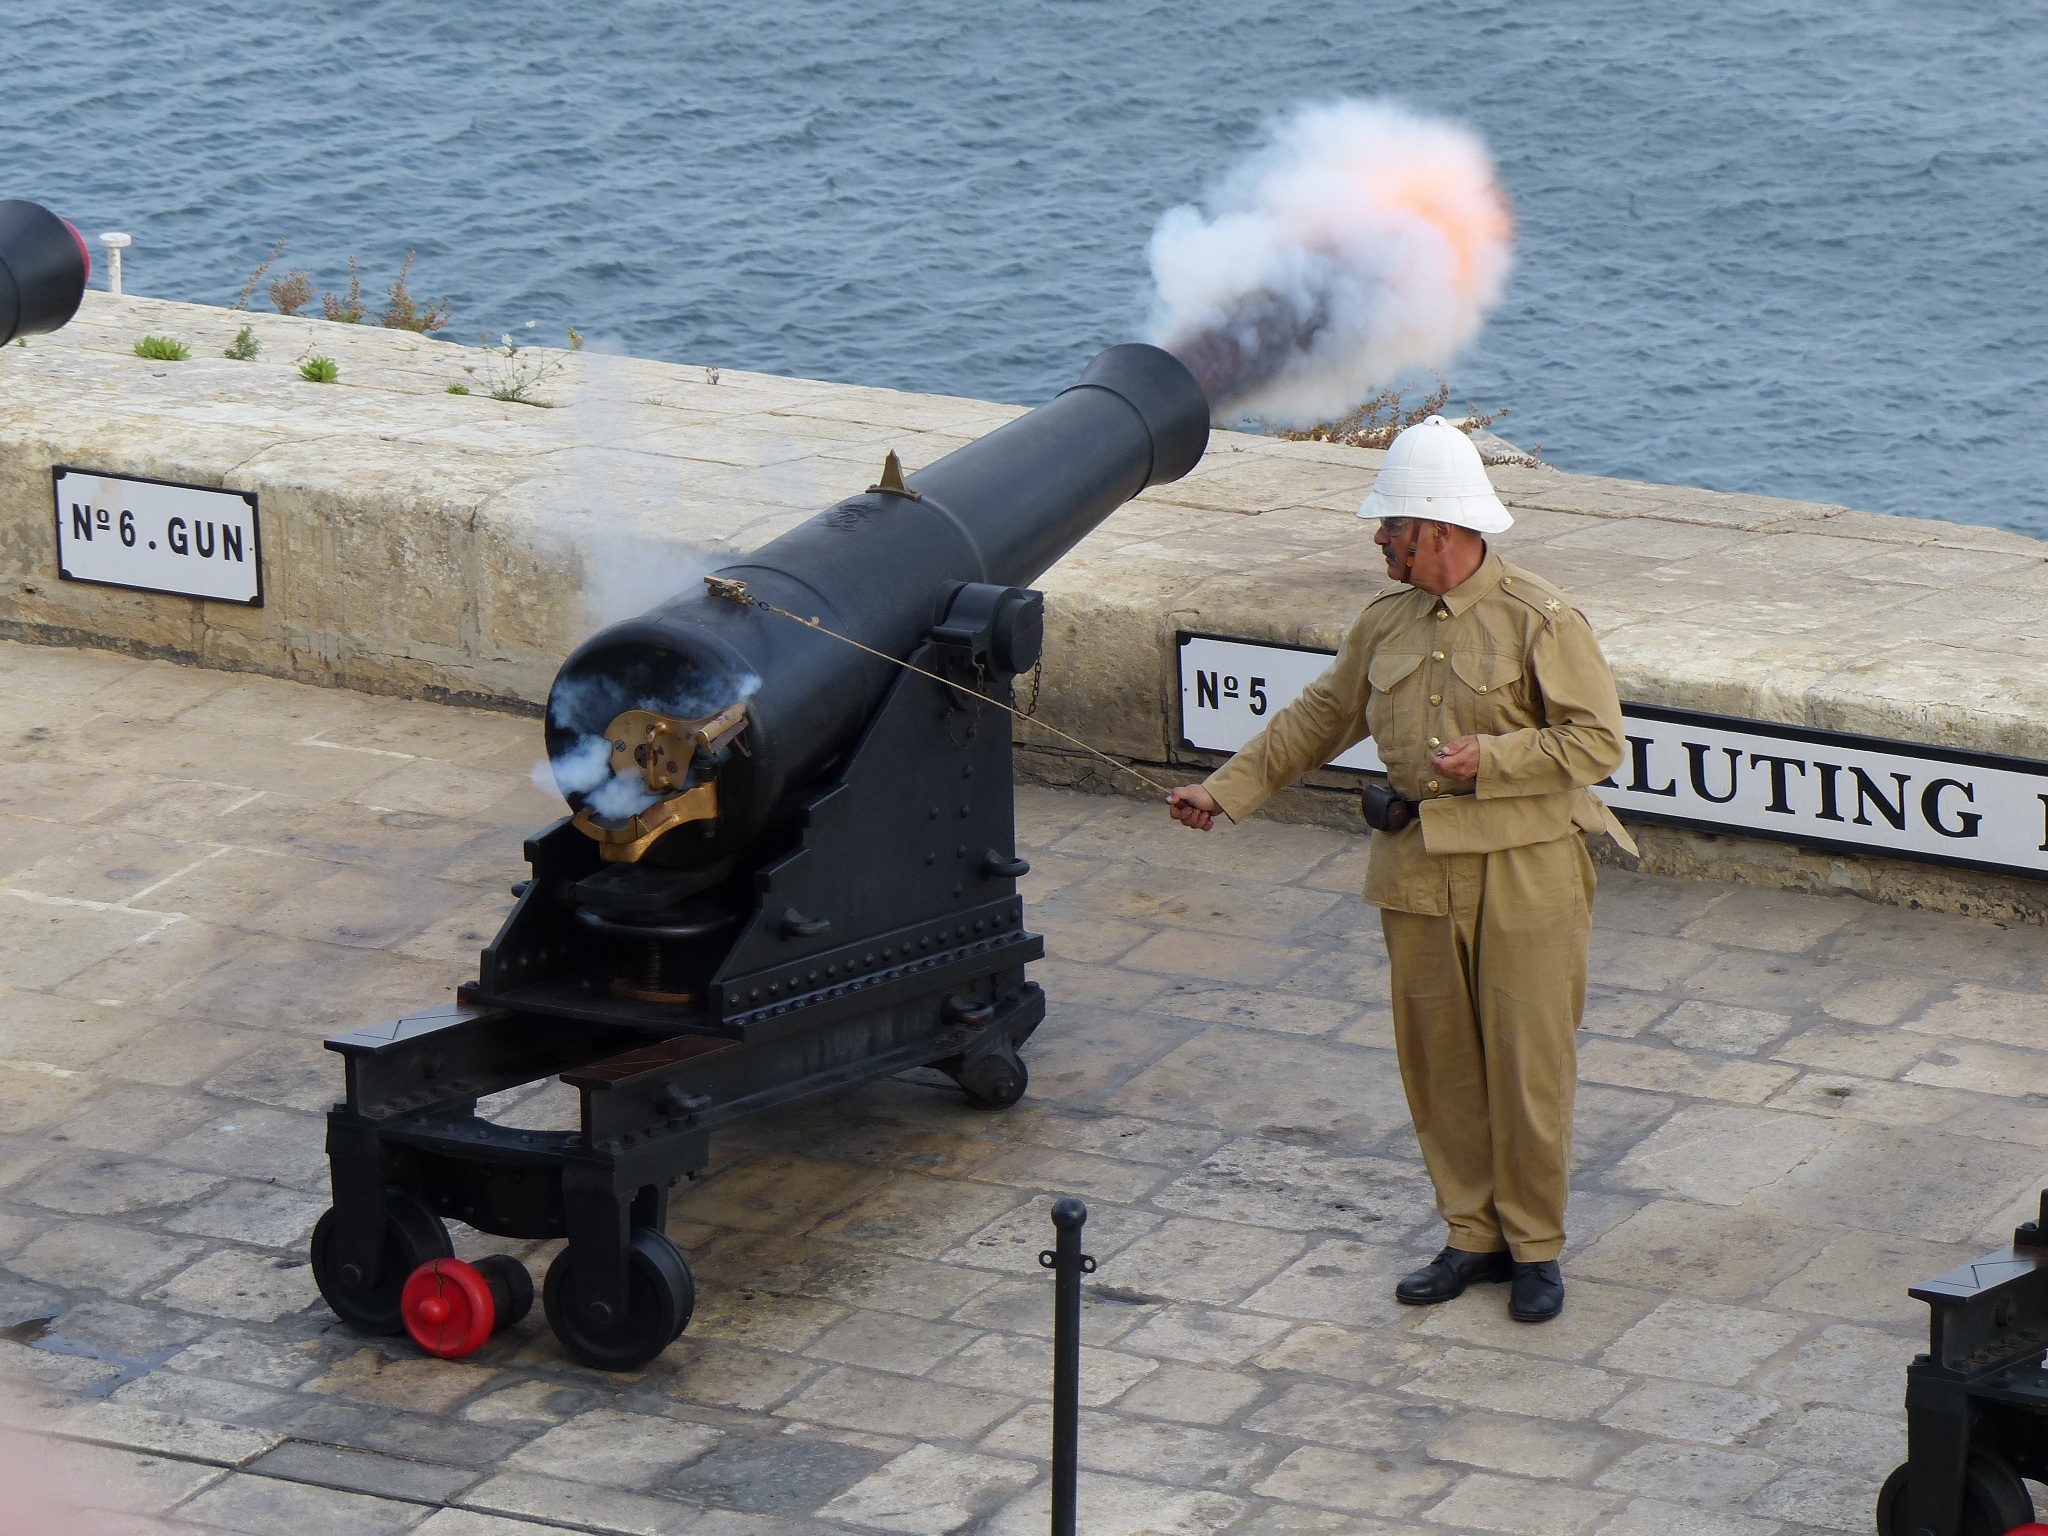
military, soldier, army, vehicle, weapon, gun, shot, cannon, navy, salute, firing